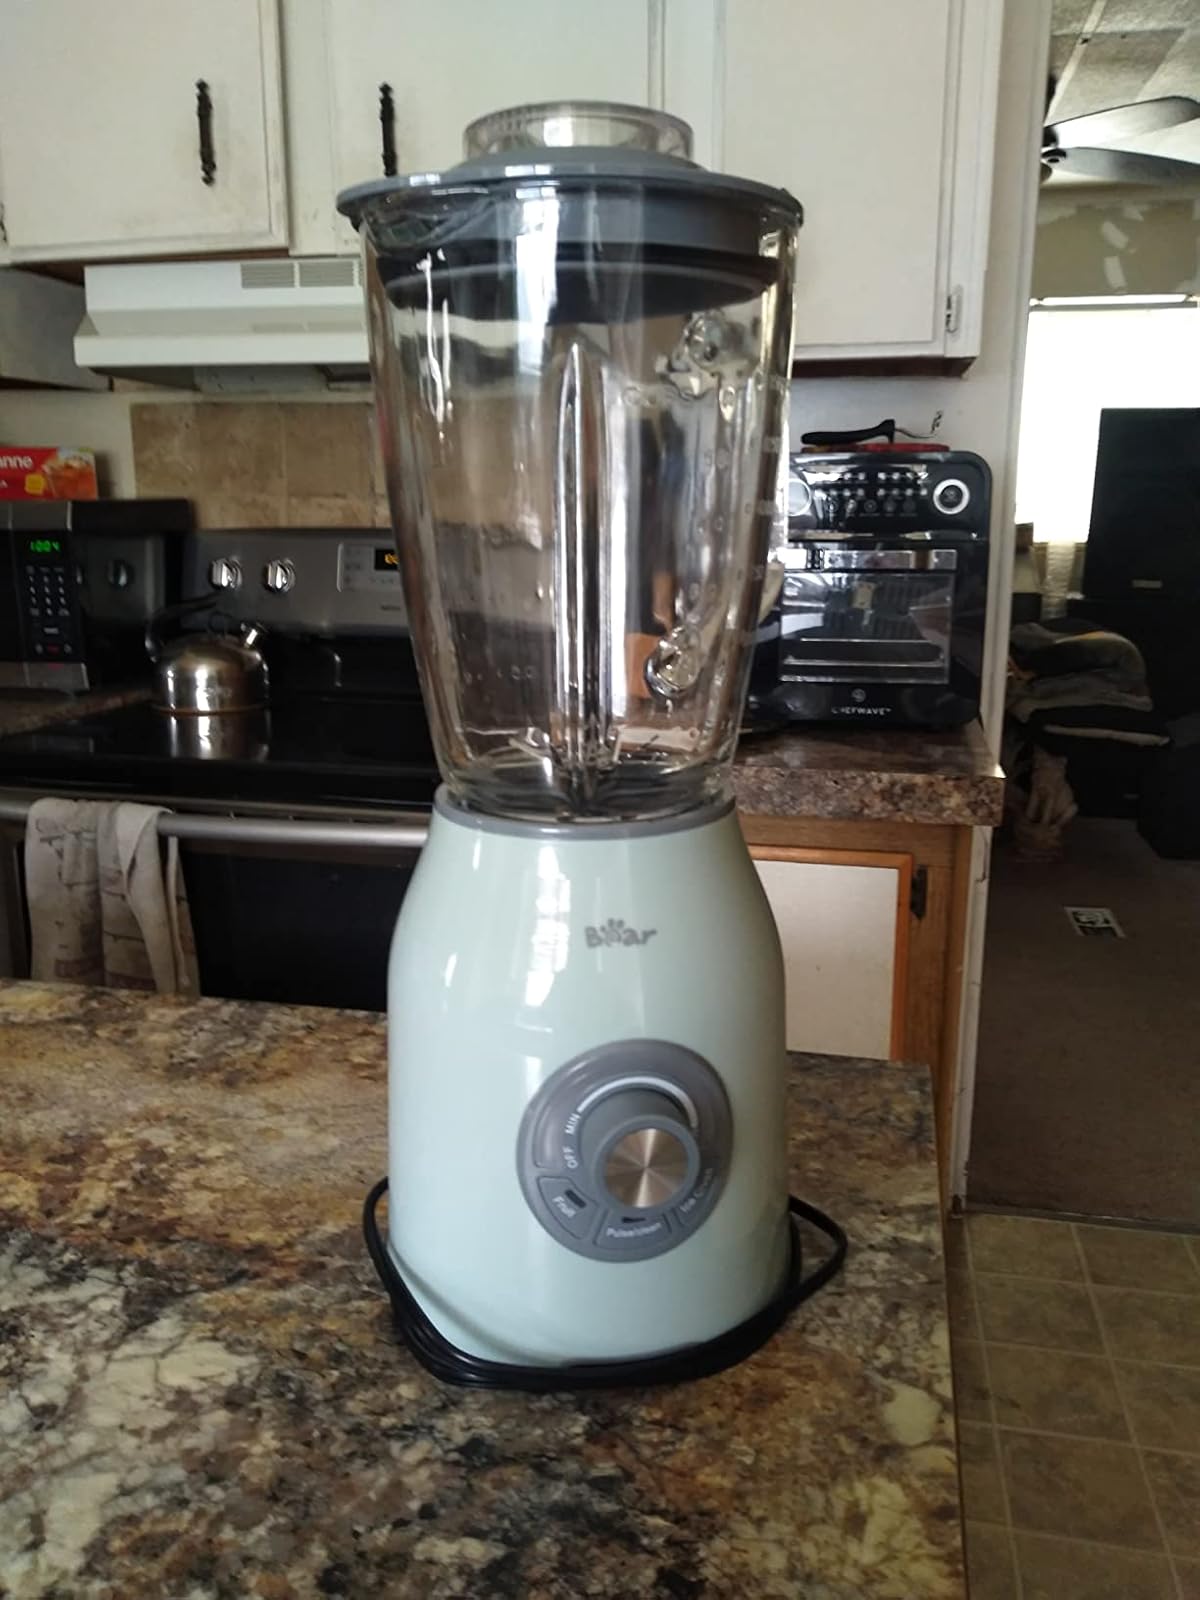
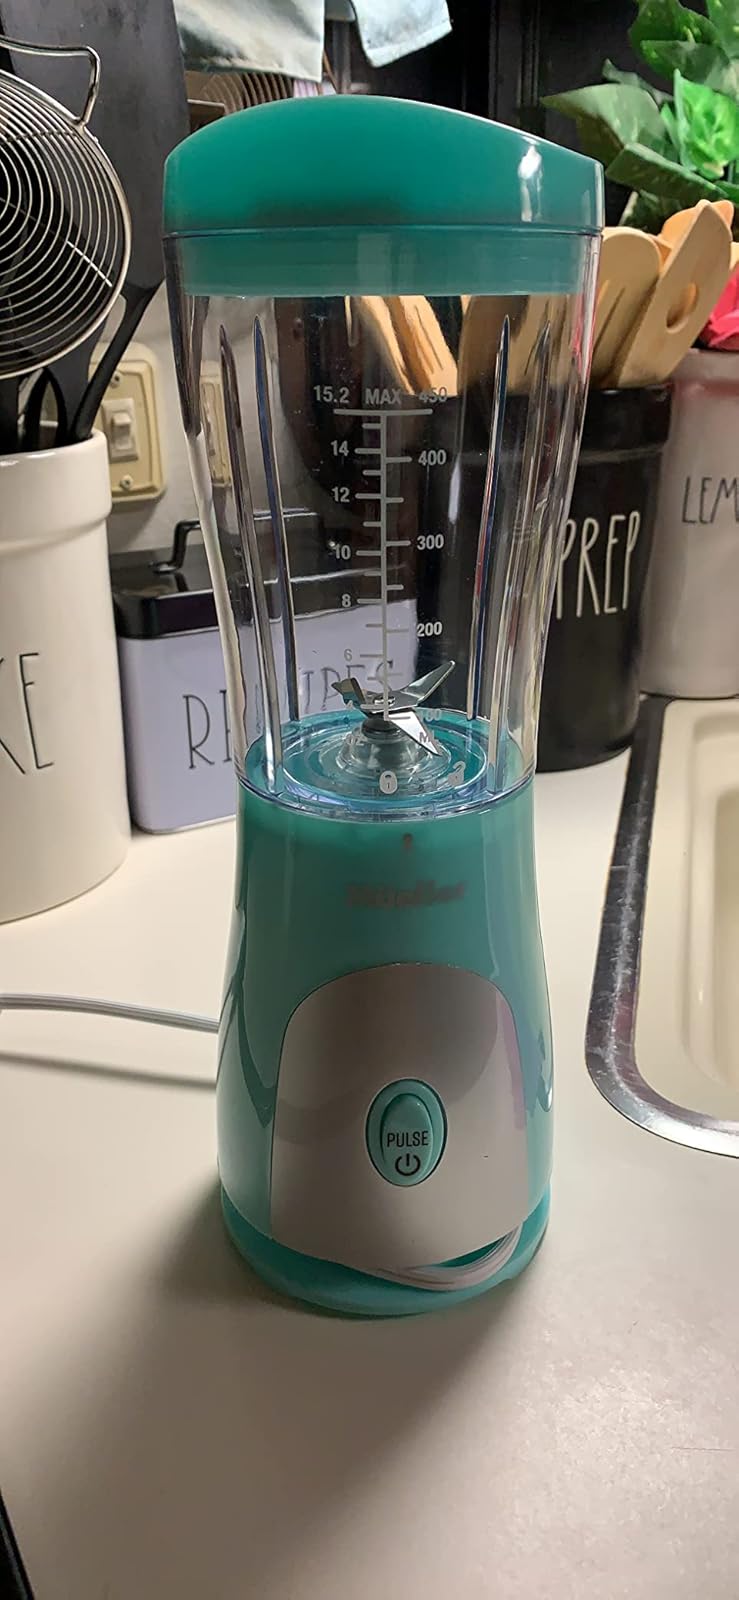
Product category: items_blender
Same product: no